PinePhone

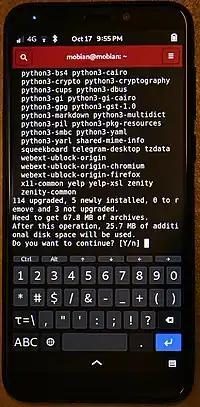

The PinePhone aims to be fully open source in its drivers and bootloader. Despite this, due to the scarcity of open-source components for cellular and wireless connectivity, the firmware for the Realtek RTL8723CS Wi-Fi/Bluetooth, as well as the optional autofocus firmware for the OmniVision OV5640 back camera, remain proprietary software. In order to mitigate potential threats to privacy, these components communicate with the rest of the system only over serial protocols, such as USB 2.0, I2S and SDIO, which do not allow direct memory access (DMA). Use of these protocols also permits them to be physically disconnected via kill switches.